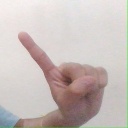
अक्षर: ए